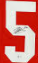
Number: 5